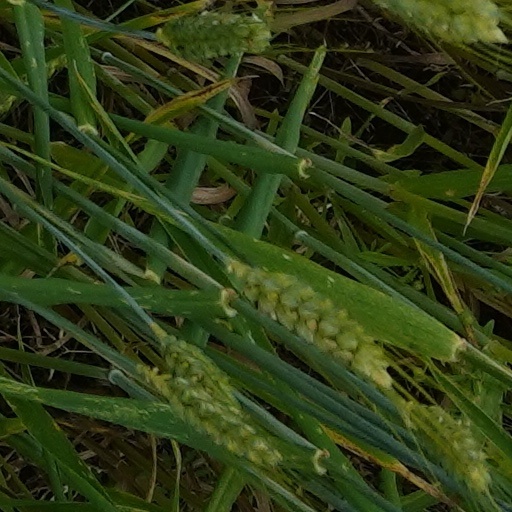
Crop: wheat